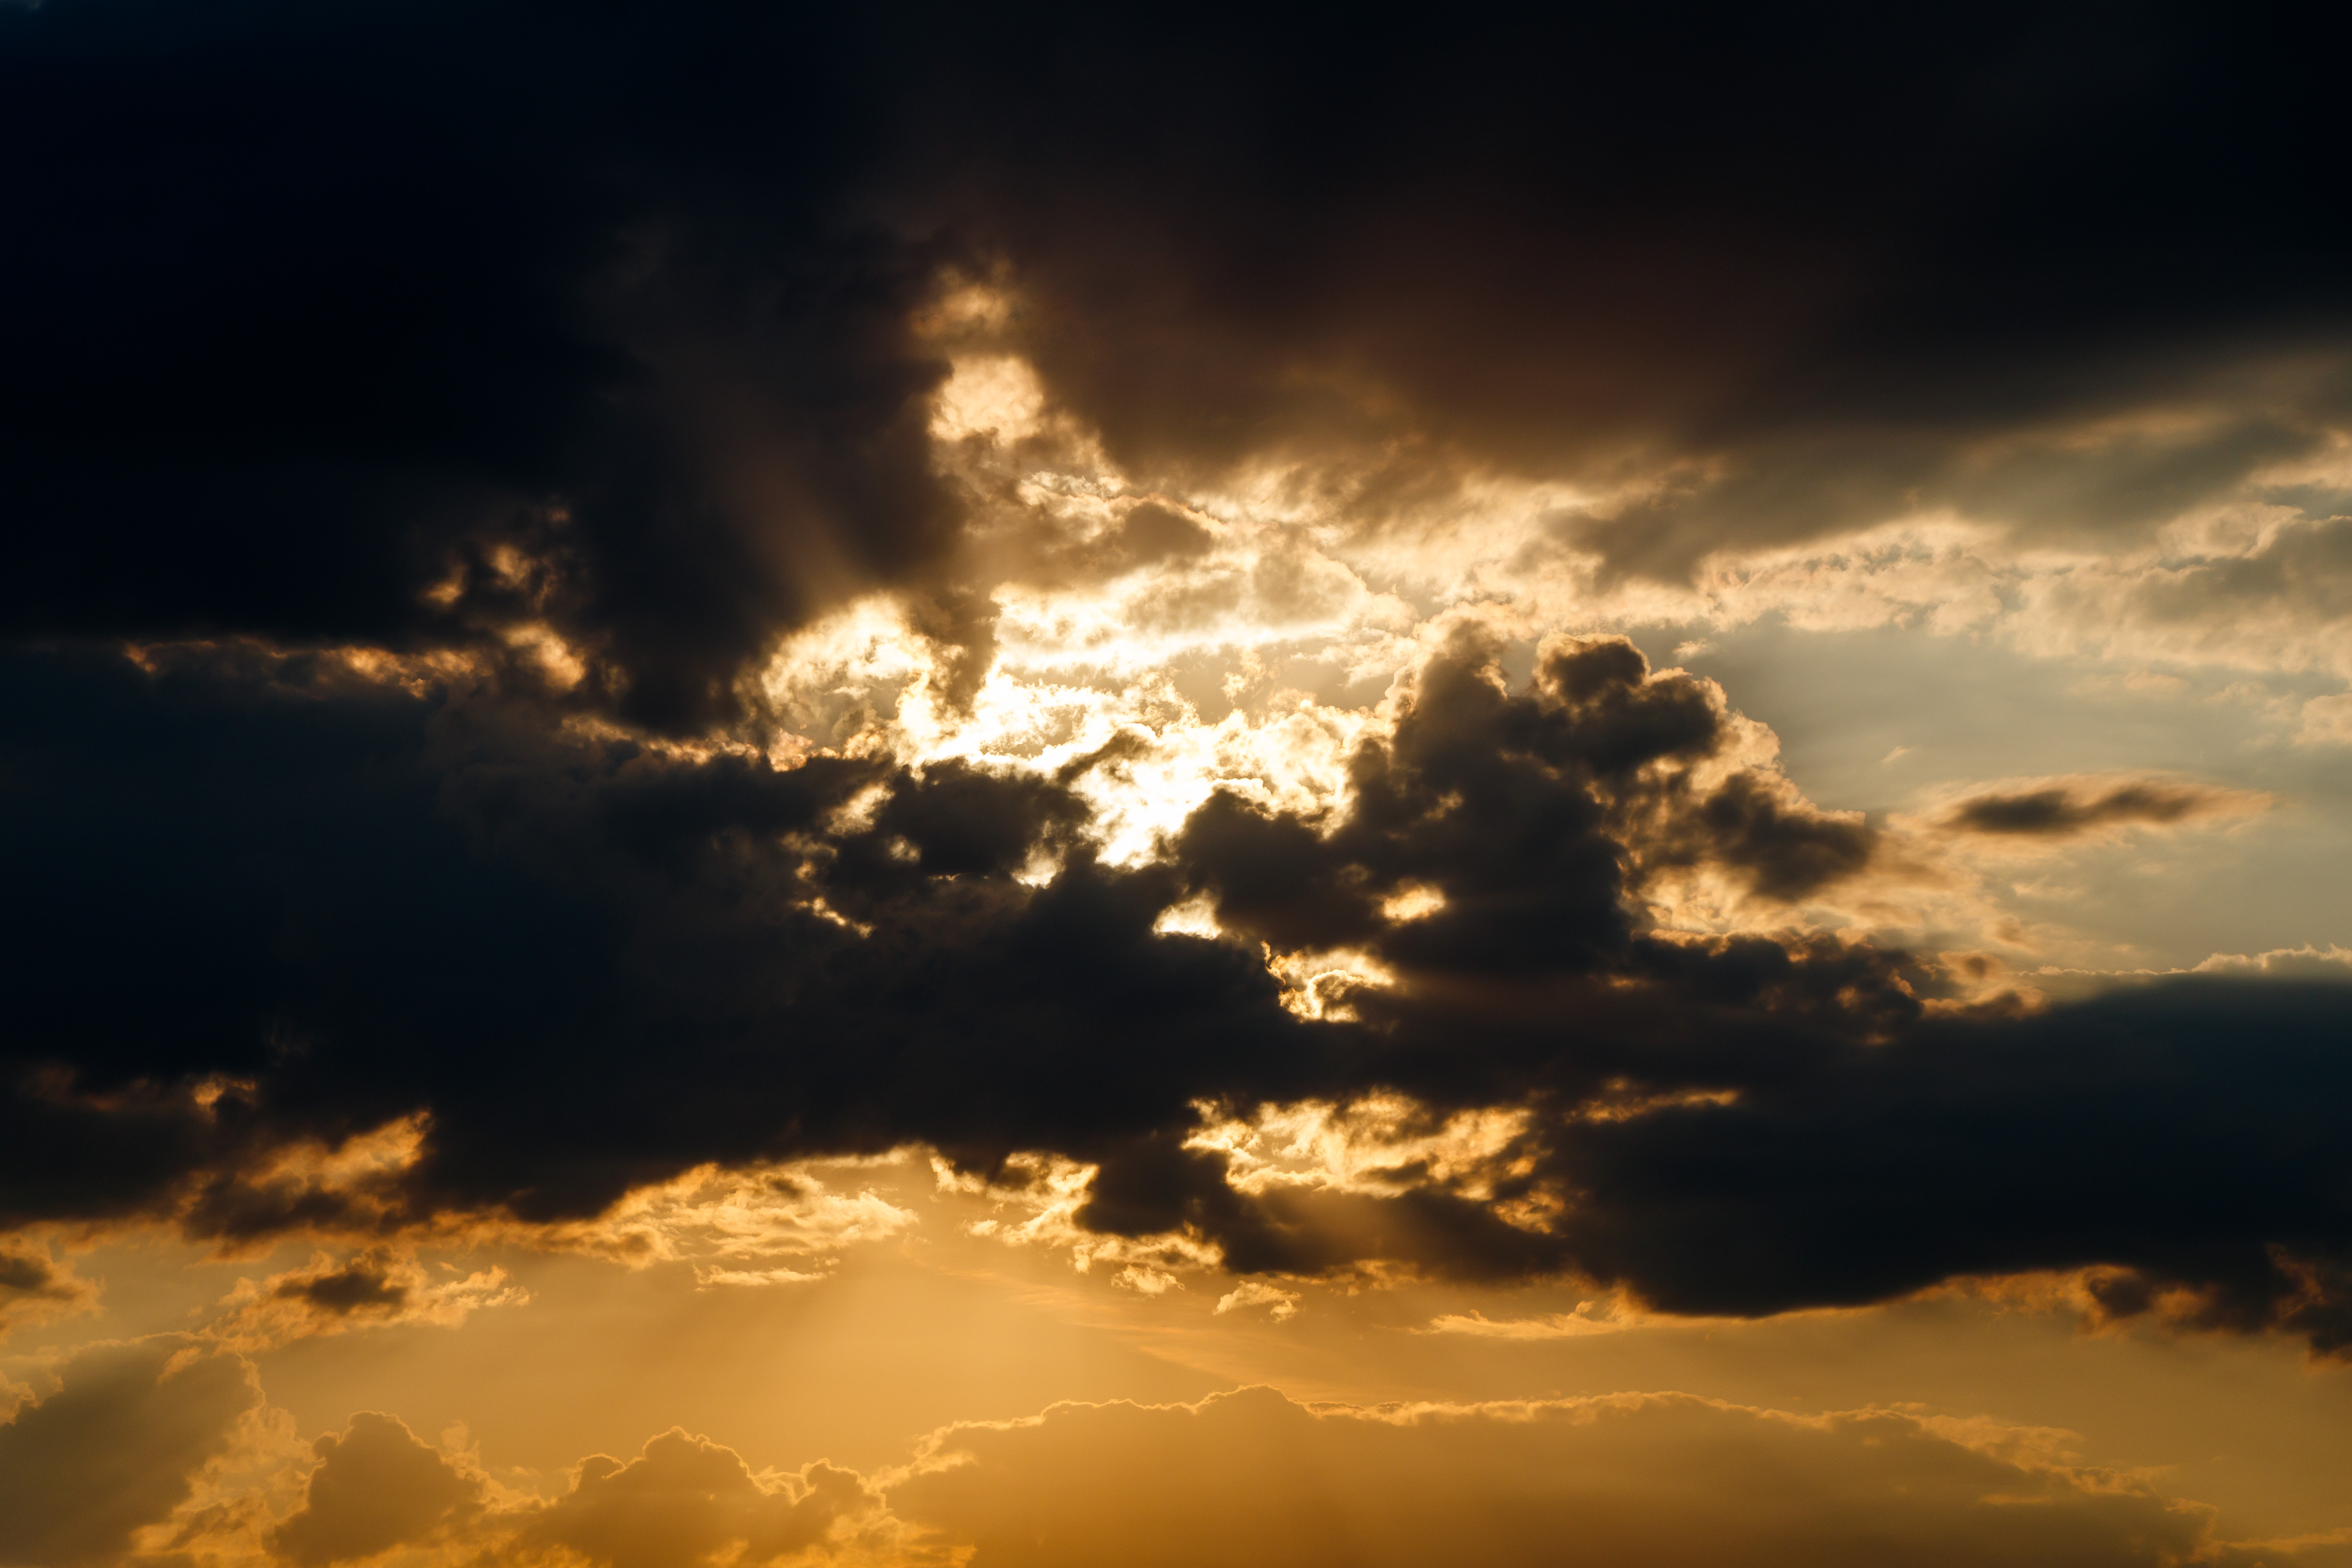
cloud, sky, clouds, nature, air, atmosphere, spring, summer, beauty, blue, high, climate, calm, oxygen, clean, peaceful, forecast, daytime, sunlight, amber, evening, light, Colorfulness, dusk, cumulus, atmospheric phenomenon, sunrise, morning, afterglow, sunset, peach, meteorological phenomenon, dawn, backlighting